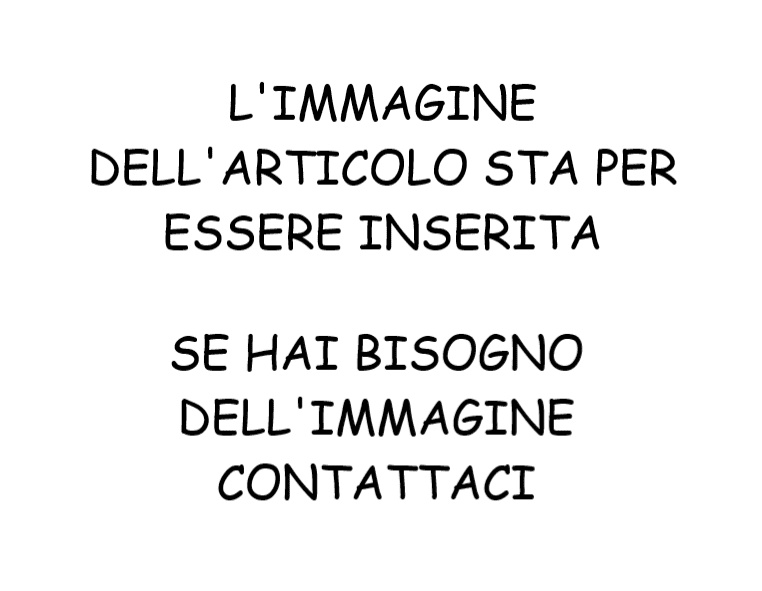
OE-SYM81202-TFA-000 Boccola maniglia Sym Jet 50 Sport X
Boccola maniglia Sym Jet 50 Sport X Ricambio del costruttore originale SYM per il tuo scooter SYM. Il pezzo sostituisce quello originale e può essere adatto anche ad altri modelli di veicoli o ad altri gruppi motore/telaio/carrozzeria. Si boccole, distanziali o qualsiasi altra parte o ricambio per la riparazione o la revisione conforme all'originale del tuo scooter, troverete sicuramente quello che state cercando. Ci riforniamo di ricambi OEM da diversi fornitori affidabili e possiamo offrirveli a prezzi vantaggiosi. Riferimento OEM: 81202-TFA-000
Brand: Billaricambi SRLS
Category: Vehicles & Parts > Vehicle Parts & Accessories > Motor Vehicle Parts > Motor Vehicle Frame & Body Parts > Door Handles